European route E73

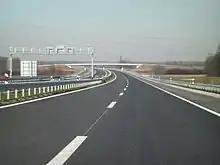
E73 as A5 motorway in Croatia

UNECE was formed in 1947, and their first major act to improve transportation was a joint UN declaration no. 1264, the Declaration on the Construction of Main International Traffic Arteries, signed in Geneva on September 16, 1950, which defined the first E-road network. This declaration was amended several times before November 15, 1975, when it was replaced by the European Agreement on Main International Traffic Arteries or "AGR", which set up a route numbering system and improved standards for roads in the list. The AGR went through several changes, with the last one, as of 2011, in 2008. Reorganization of the E-roads network of 1975 and 1983 redefined the E73 designation previously associated with Cologne–Hamm road and assigned it to Budapest–Osijek–Sarajevo–Metković route.